Nail bomb

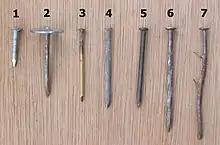
An assortment of nails

A nail bomb is an anti-personnel explosive device containing nails to increase its effectiveness at harming victims. The nails act as shrapnel, leading almost certainly to more injury in inhabited areas than the explosives alone would. A nail bomb is also a type of flechette weapon. Such weapons use bits of shrapnel (steel balls, nail heads, screws, needles, broken razors, darts and other small metal objects) to create a larger radius of destruction.